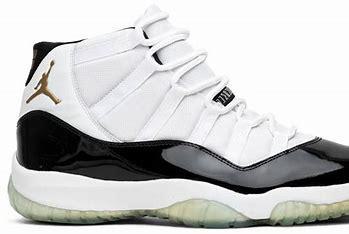
Brand: Jordan
Model: 11 Retro